Elna Munch

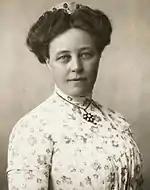

Elna Munch (née Sarauw; 13 June 1871 – 17 November 1945) was a Danish feminist and politician, (Danish Social Liberal Party). She was the co-founder of the Landsforbundet for Kvinders Valgret (National Association for Women's Suffrage) or LKV (1907), the more radical of the two main Danish suffrage movements, and alongside Johanne Rambusch its leading member.